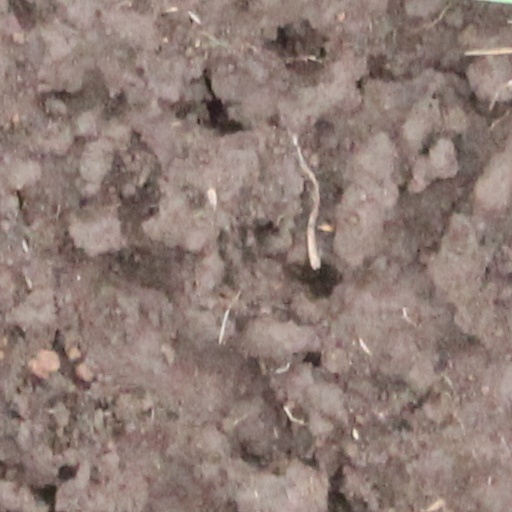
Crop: wheat